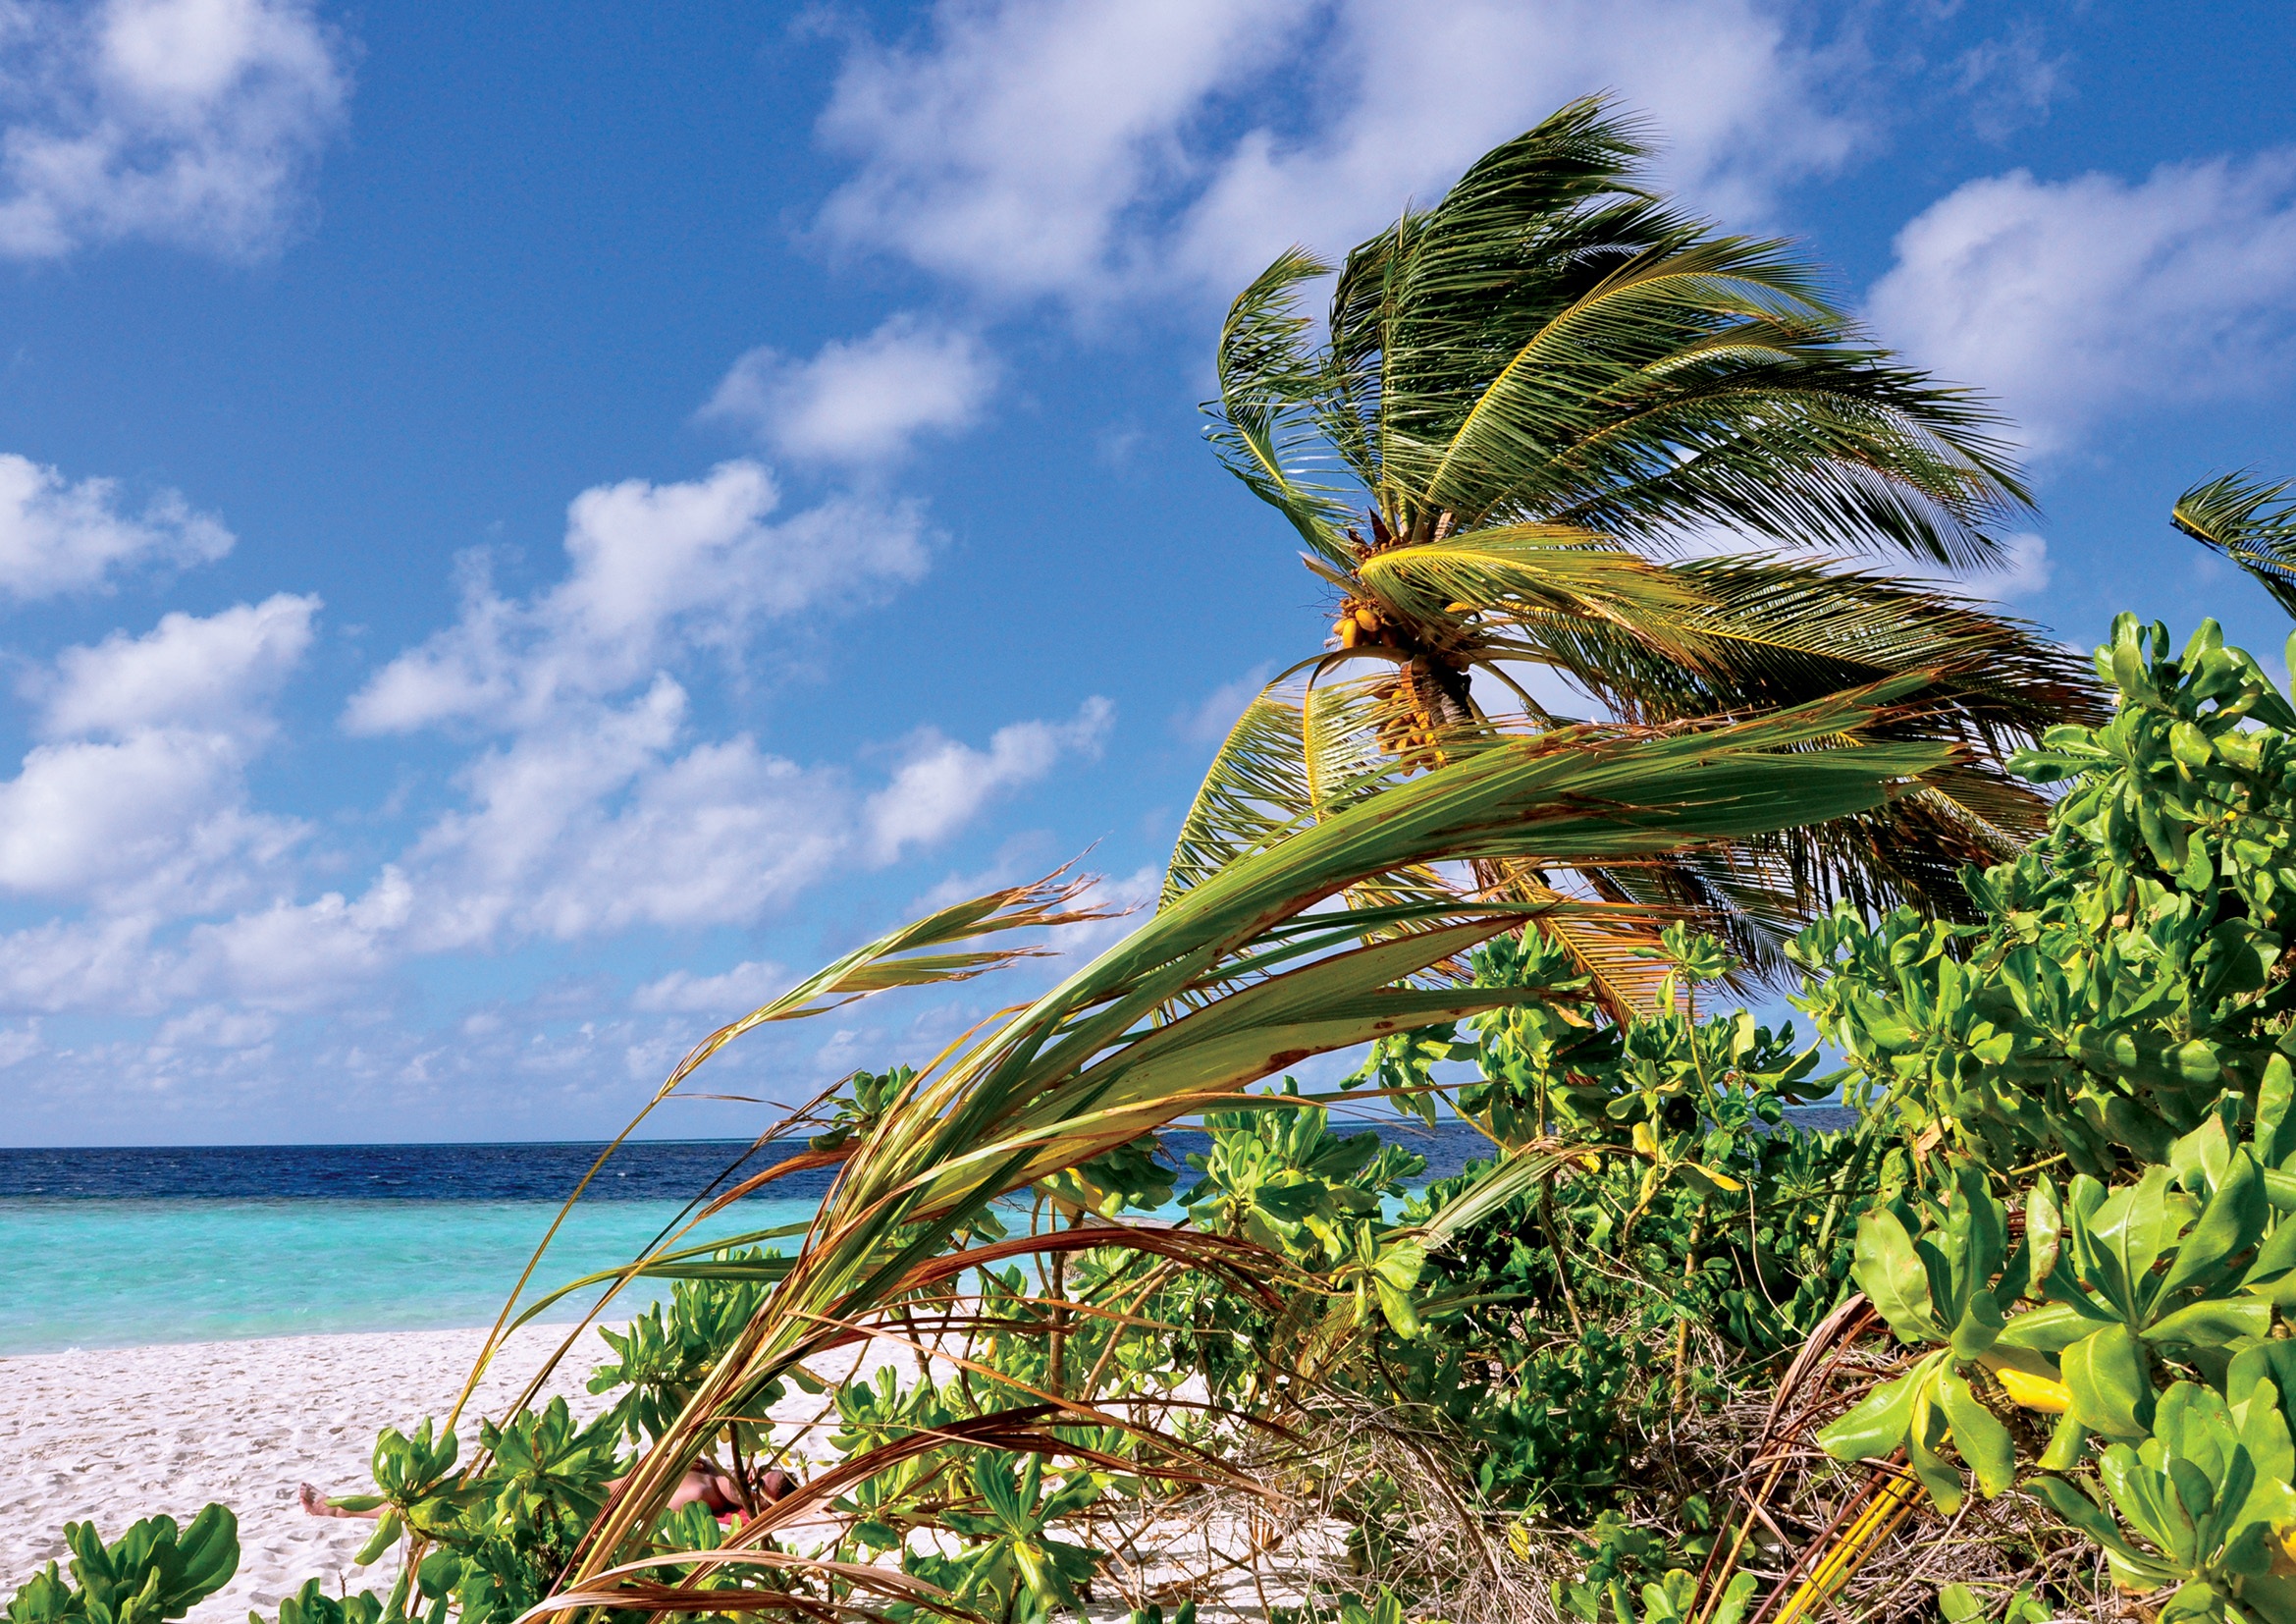
beach, sea, coast, tree, nature, grass, plant, sunlight, flower, green, jungle, palm, botany, flora, body of water, vegetation, caribbean, tropics, maldives, arecales, palm family